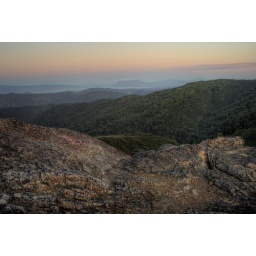
mendo rock over looking clear lake